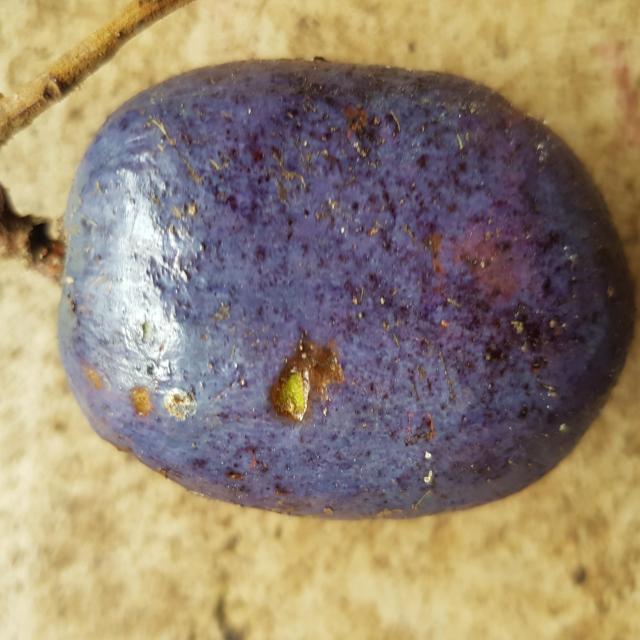
Plum grade: spotted